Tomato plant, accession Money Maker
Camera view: tilt-top (135 deg); turntable rotation: 180 degrees
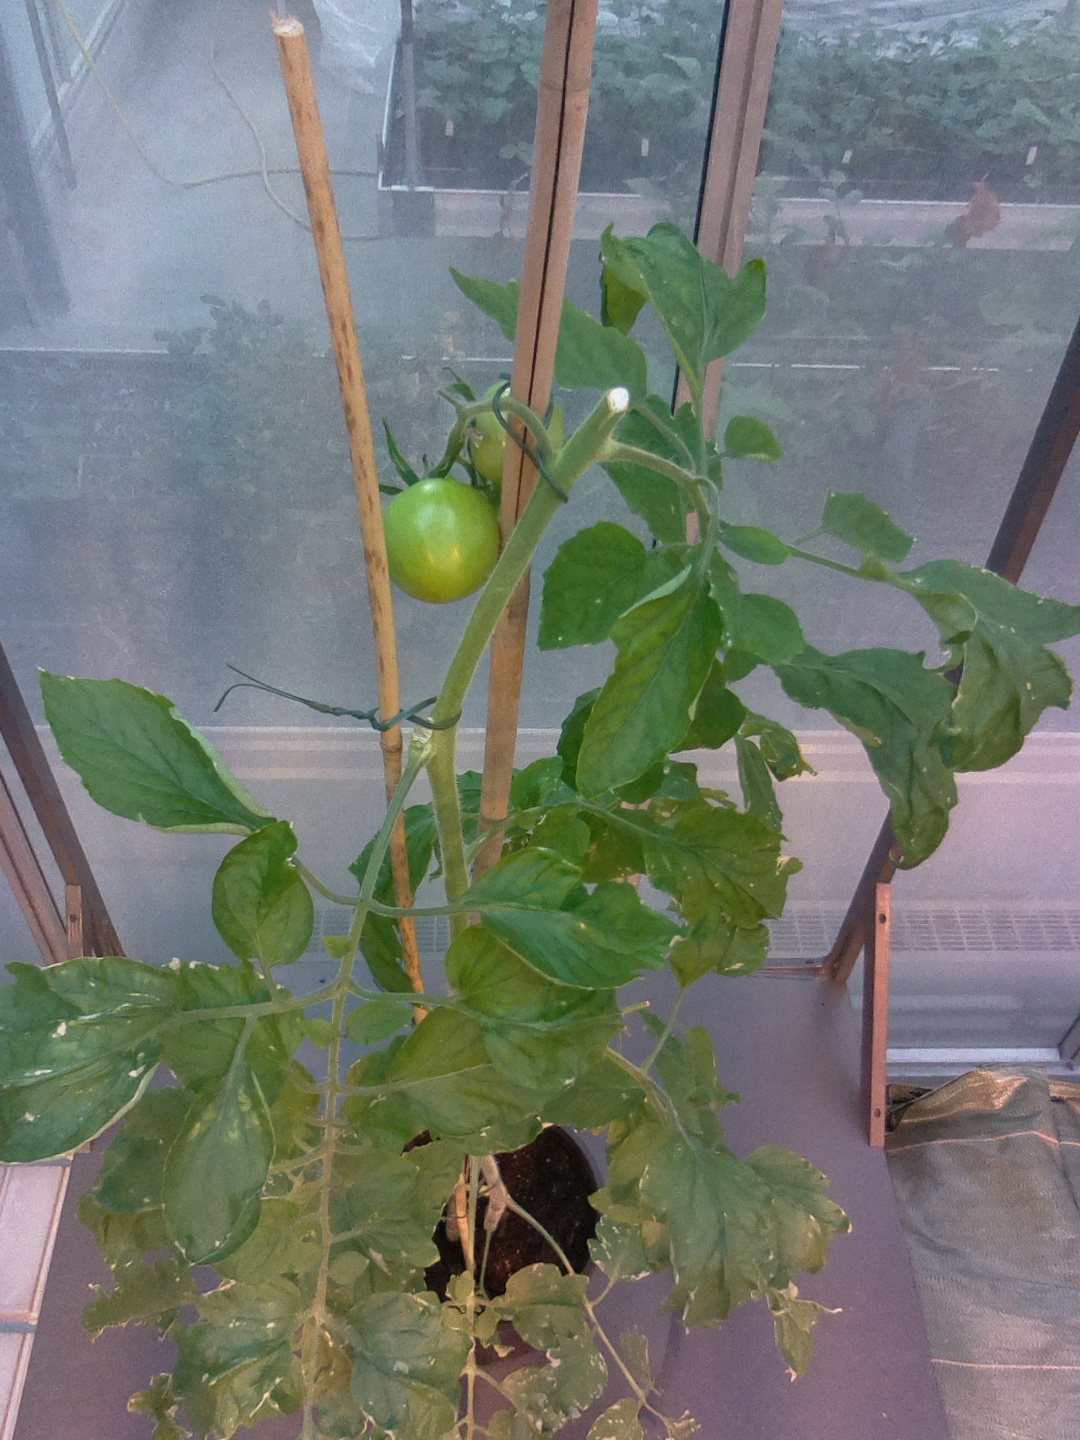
BBCH growth stage 75: 50%-60% of final fruit size